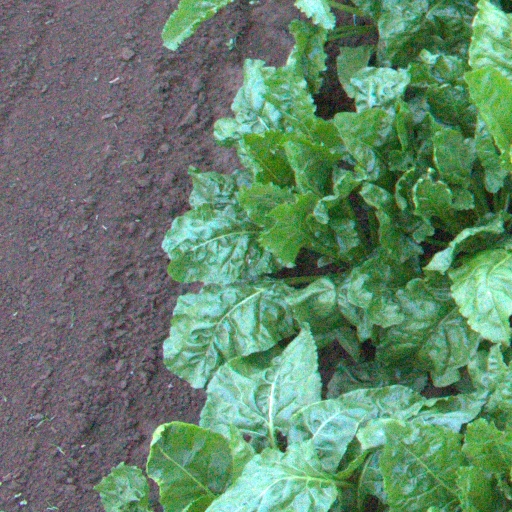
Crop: sugar beet